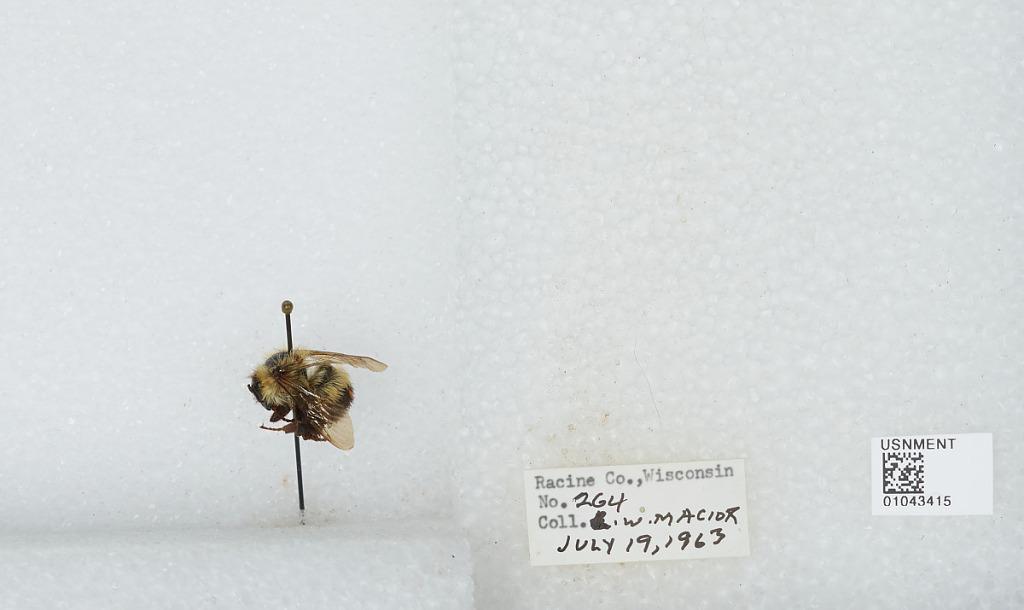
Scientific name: Bombus (Bombus) affinis Cresson
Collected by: L. Macior
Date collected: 1963-7-19
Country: United States
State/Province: Wisconsin
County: Racine
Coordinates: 42.78, -87.76